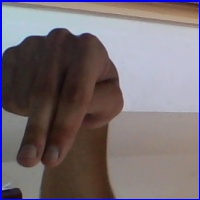
Letra: N